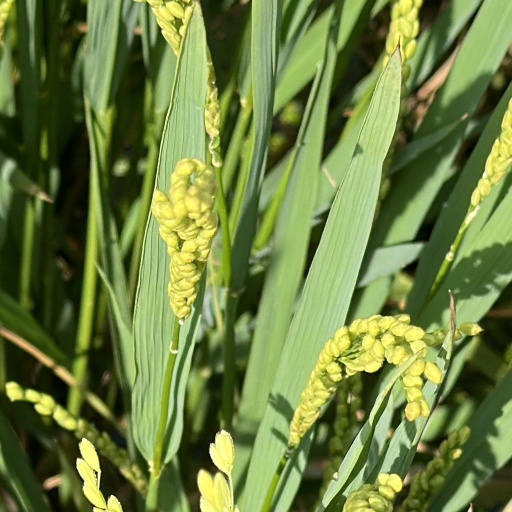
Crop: rice